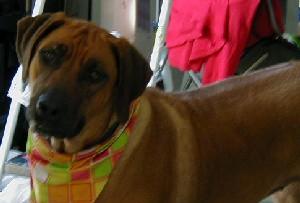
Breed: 230-n000080-Rhodesian_ridgeback